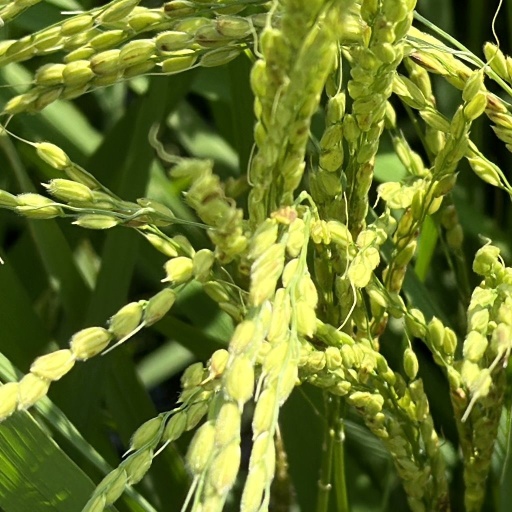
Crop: rice